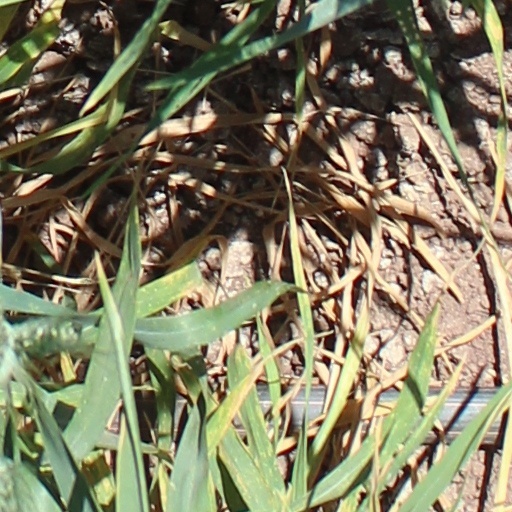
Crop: wheat